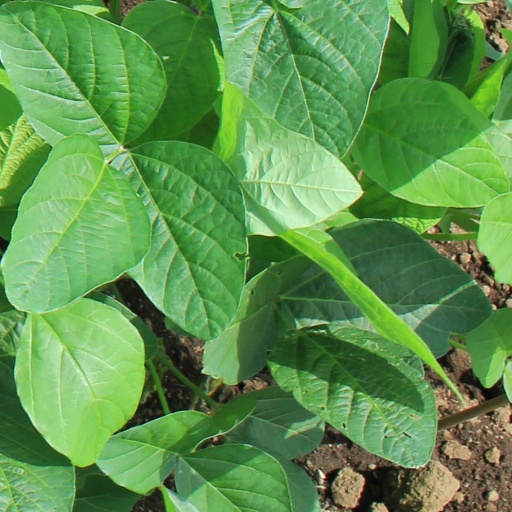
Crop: soybean